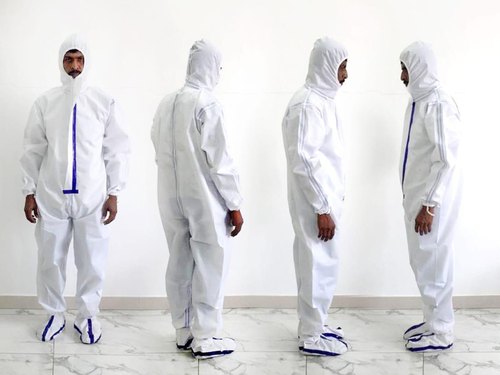
Objects detected:
Coverall
Coverall
Coverall
Coverall